Cuyahoga County, Ohio

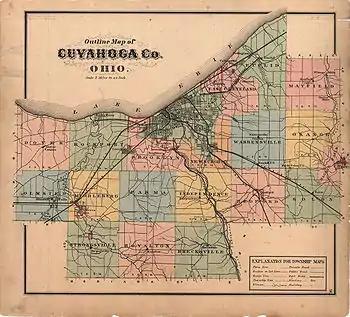
Cuyahoga County in 1874

The land that became Cuyahoga County was previously part of the French colony of Canada (New France), which was ceded in 1763 to Great Britain and renamed Province of Quebec. In the early 1790s, the land became part of the Connecticut Western Reserve in the Northwest Territory, and it was purchased by the Connecticut Land Company in 1795. Cleveland was established one year later by General Moses Cleaveland near the mouth of the Cuyahoga River.